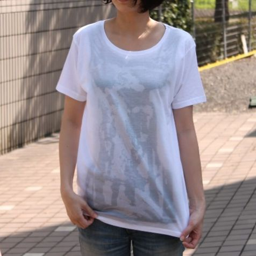
say hello to the totally dry , cleverly printed